Émile Prisse d'Avennes

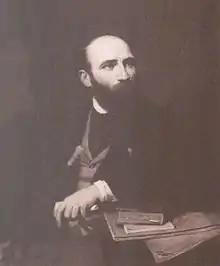
Émile Prisse d'Avennes

Achille-Constant-Théodore-Émile Prisse d'Avennes (27 January 1807, Avesnes-sur-Helpe – 16 February 1879, Paris) was a French archaeologist, Egyptologist, architect and writer.